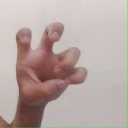
अक्षर: छ